Jan Flinik

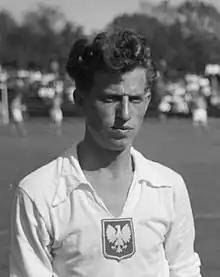
Flinik in 1956

Jan Flinik (9 October 1932 in Gniezno – 27 April 2017 in Gniezno) was a Polish field hockey player who competed in the 1952 Summer Olympics and in the 1960 Summer Olympics.